Quinton Township, New Jersey

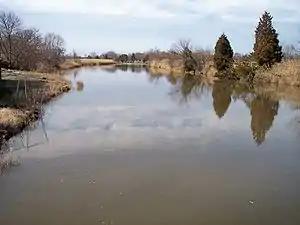
Alloway Creek

Quinton Township is a township in Salem County, in the U.S. state of New Jersey. As of the 2020 United States census, the township's population was 2,580, a decrease of 86 (−3.2%) from the 2010 census count of 2,666, which in turn reflected a decline of 120 (−4.3%) from the 2,786 counted in the 2000 census.